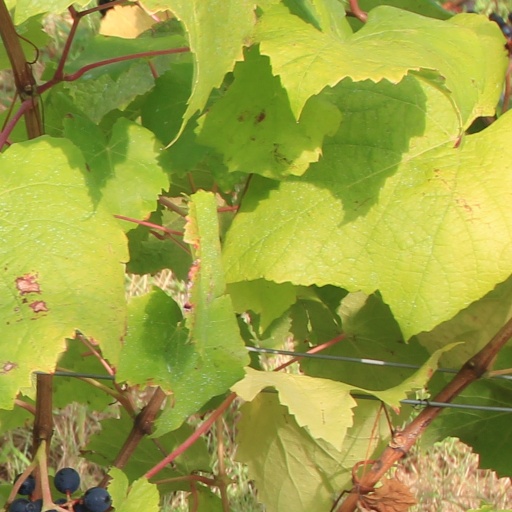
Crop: grape